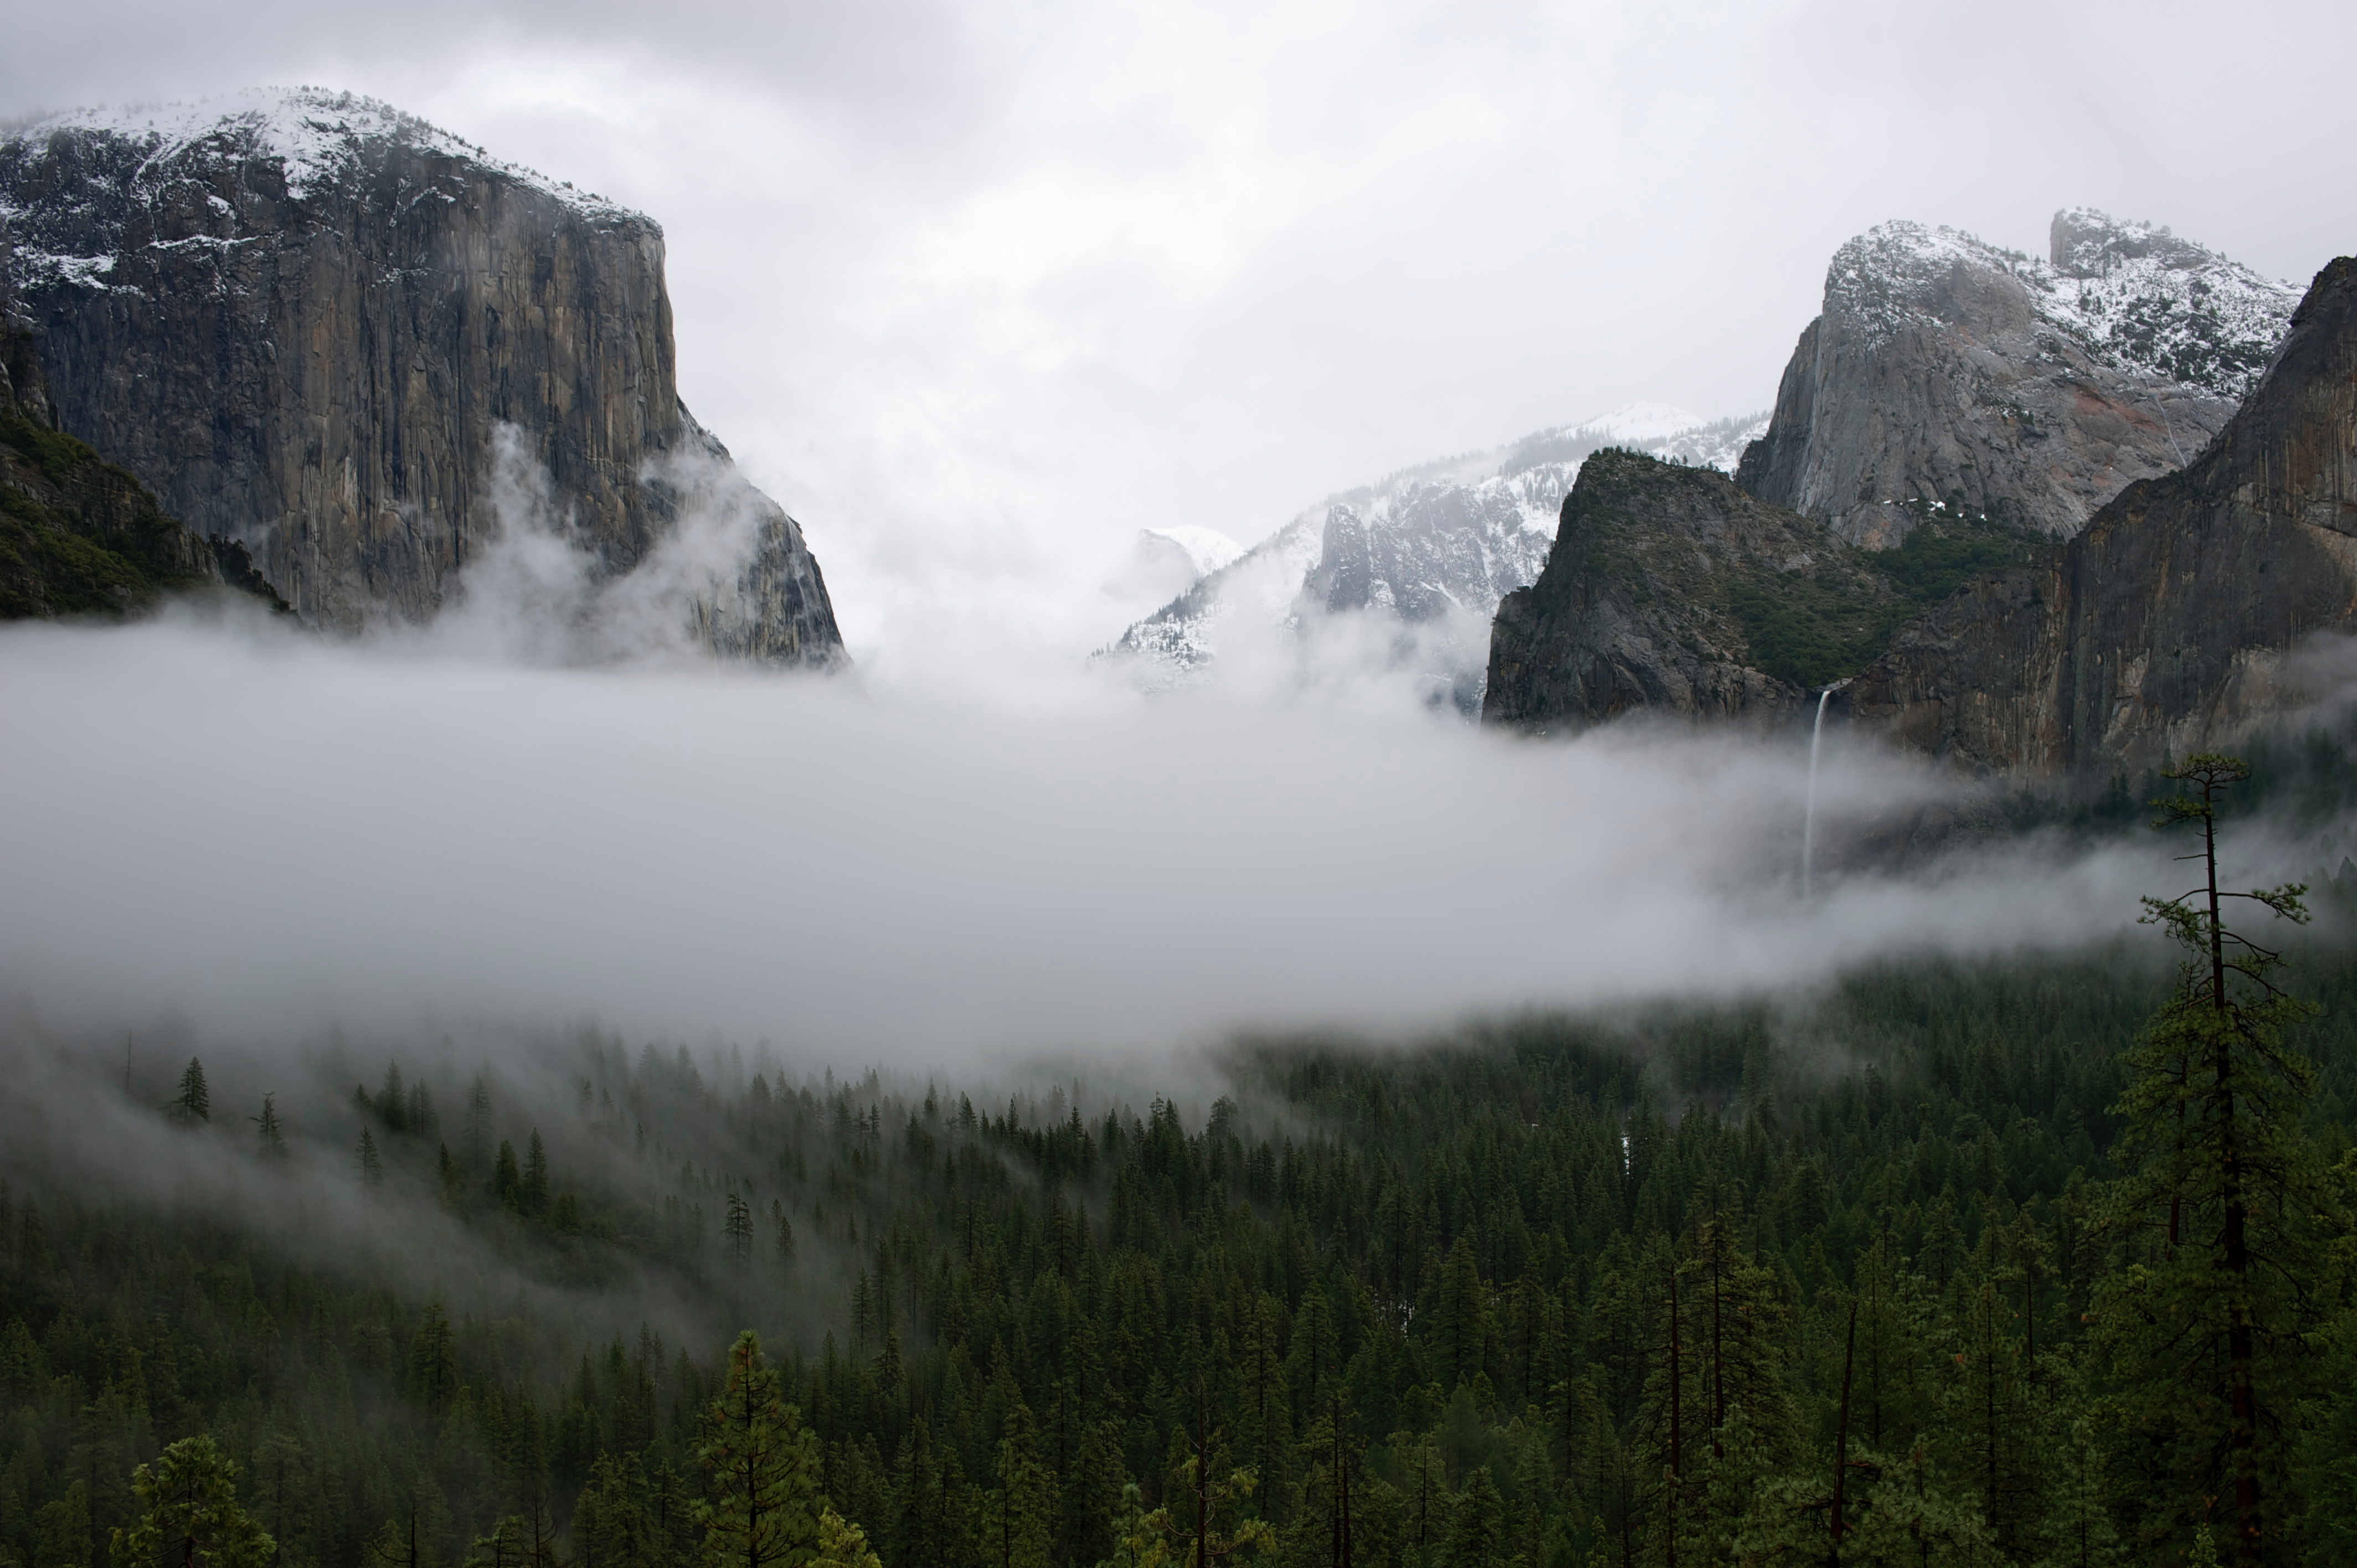
landscape, nature, forest, waterfall, wilderness, mountain, cloud, fog, mist, morning, hill, lake, valley, mountain range, cliff, reflection, weather, fjord, terrain, national park, ridge, alps, loch, water feature, landform, mountain pass, geographical feature, atmospheric phenomenon, mountainous landforms, glacial landform